Hugh Pigot (Royal Navy officer, born 1769)

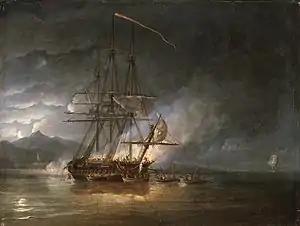
"Santa Cecilia", the former "Hermione", being cut out at Puerto Cabello by boats from

Whilst in command of the "Swan", Pigot rammed the merchant ship "Canada" in the English Channel in May 1794. He placed the blame for the mishap on the master of the merchant vessel. Four months later Pigot was posted to the 32-gun as her captain. During a nine-month period, he ordered at least 85 floggings, the equivalent of half the crew;subsequently two of these men died from their injuries. Writer Dudley Pope has pointed out that beyond the frequency of flogging was Captain Pigot's "complete lack of balance". Pope noted for example that in April 1795, a seaman on the HMS "Success," was given twenty four lashes for mutiny, one of the worst offenses in the Royal Navy apart from murder or treason, yet three sailors in the same month were given twenty four lashes for drunkenness, one of the most common infractions. Like other British naval vessels operating in the Caribbean, Captain Pigot increasingly became reliant on impressing merchant seamen to fill out his crew.